Brennan Boesch

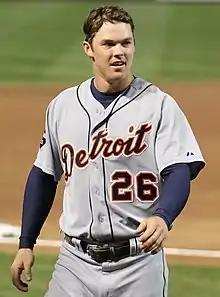
Boesch with the Detroit Tigers in 2011

Brennan Philip Boesch (born April 12, 1985) is an American former professional baseball outfielder. He made his Major League Baseball (MLB) debut in 2010 with the Detroit Tigers. After being released from Detroit before the 2013 season, Boesch spent most of his remaining career playing for the Minor League teams of the New York Yankees, Los Angeles Angels, and Cincinnati Reds until retiring before the 2017 season when no team signed him from free agency.